Ernest Soares

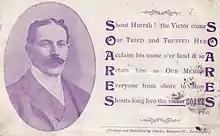
Electioneering hand bill used by Soares in defending his seat of Barnstaple in the January 1906 General Election

He was educated at St John's College, Cambridge, where he read law. He was a partner in Allen, Prestage and Soares, solicitors, of Manchester. In 1900 he was elected to the House of Commons for Barnstaple, and rented Upcott House, where he was resident in 1901, a large white stucco Georgian mansion one mile from the centre of Barnstaple and a prominent landmark for the voters and inhabitants of that town, from Sir William Robert Williams, 3rd Baronet of nearby Heanton Court. He served in the Liberal administration of H. H. Asquith as a Junior Lord of the Treasury from 1910 to 1911. The latter year failing health forced him to resign this post and his seat in the House of Commons. He was knighted the same year.